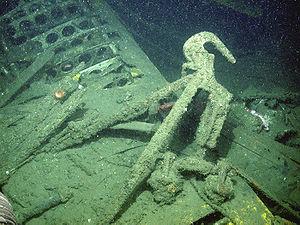
L’USS Macon (ZRS-5) était un dirigeable rigide exploité par la Marine des États-Unis pour la reconnaissance et le renseignement. Il a servi en tant que dirigeable porte-avions, lançant des appareils Curtiss F9C Sparrowhawk.